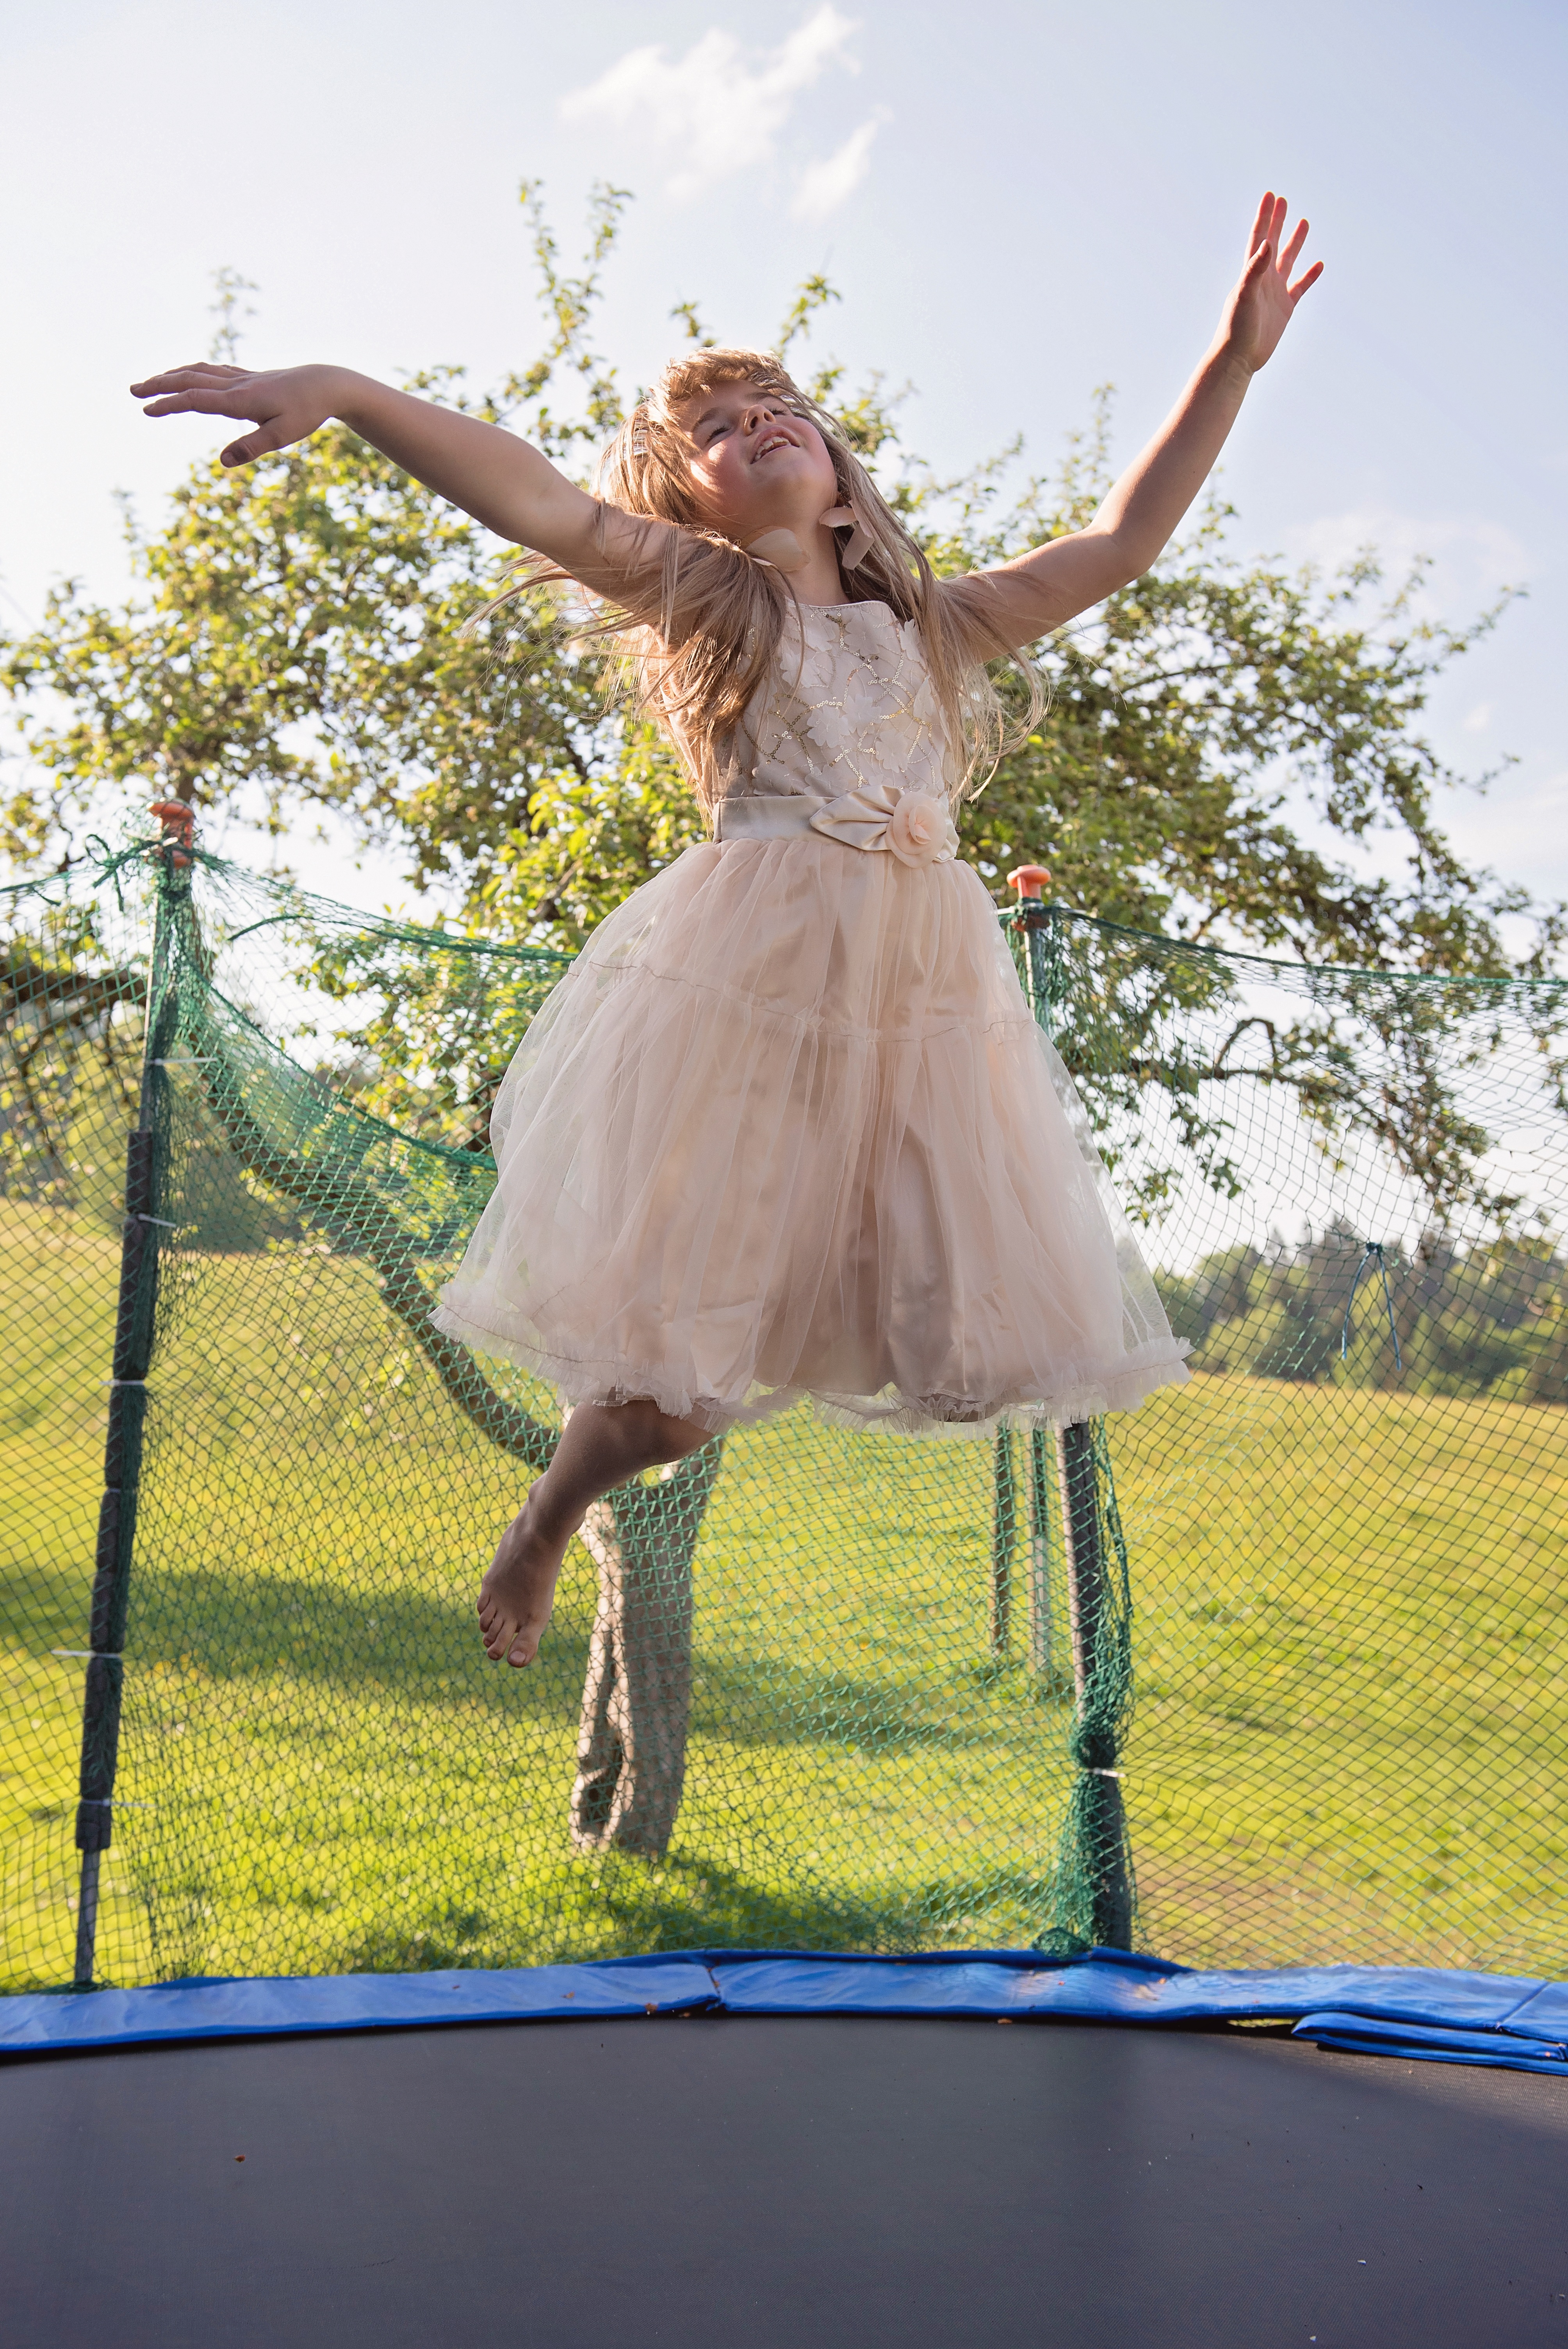
person, girl, flower, jump, dance, human, hop, dress, sports, trampoline, in motion, performing arts, in action